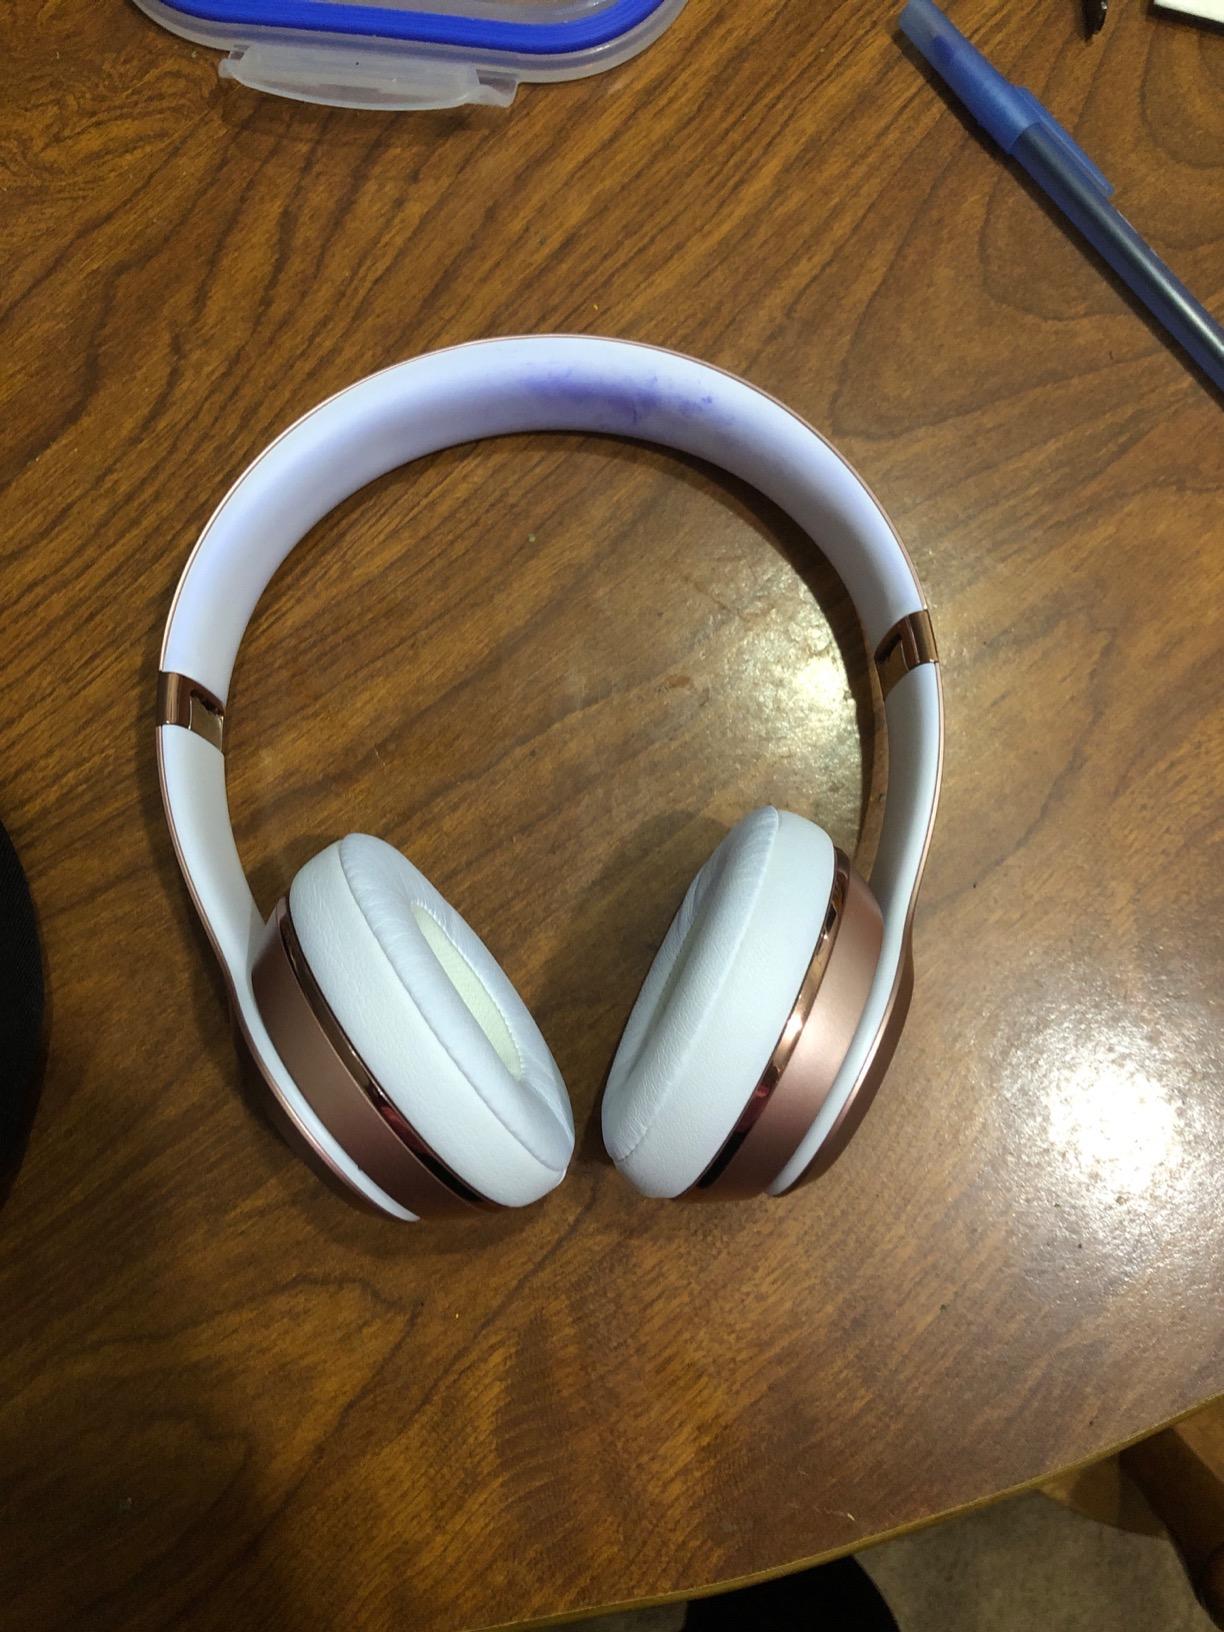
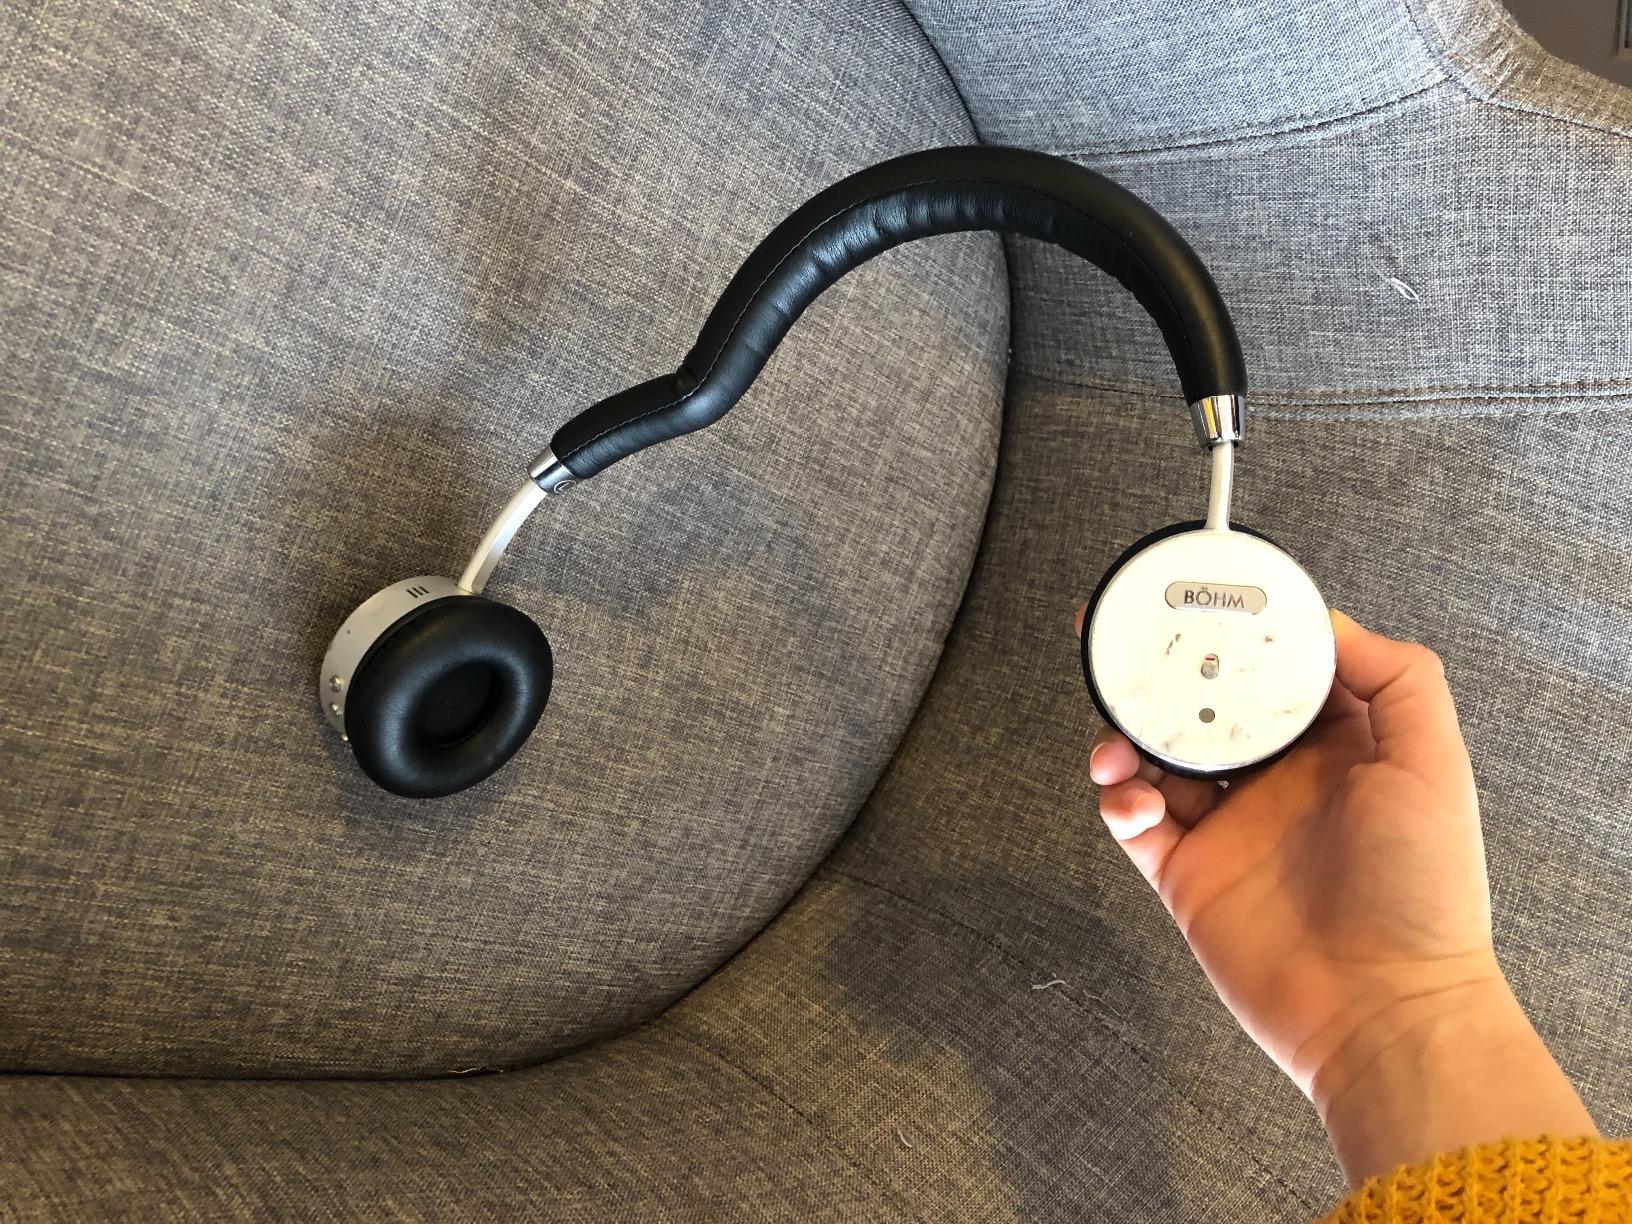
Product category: headphones
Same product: no